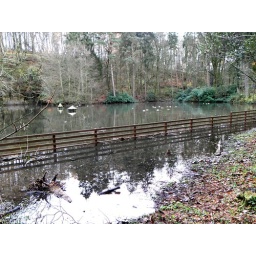
Who builds a fence in a lake